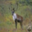
Label: deer